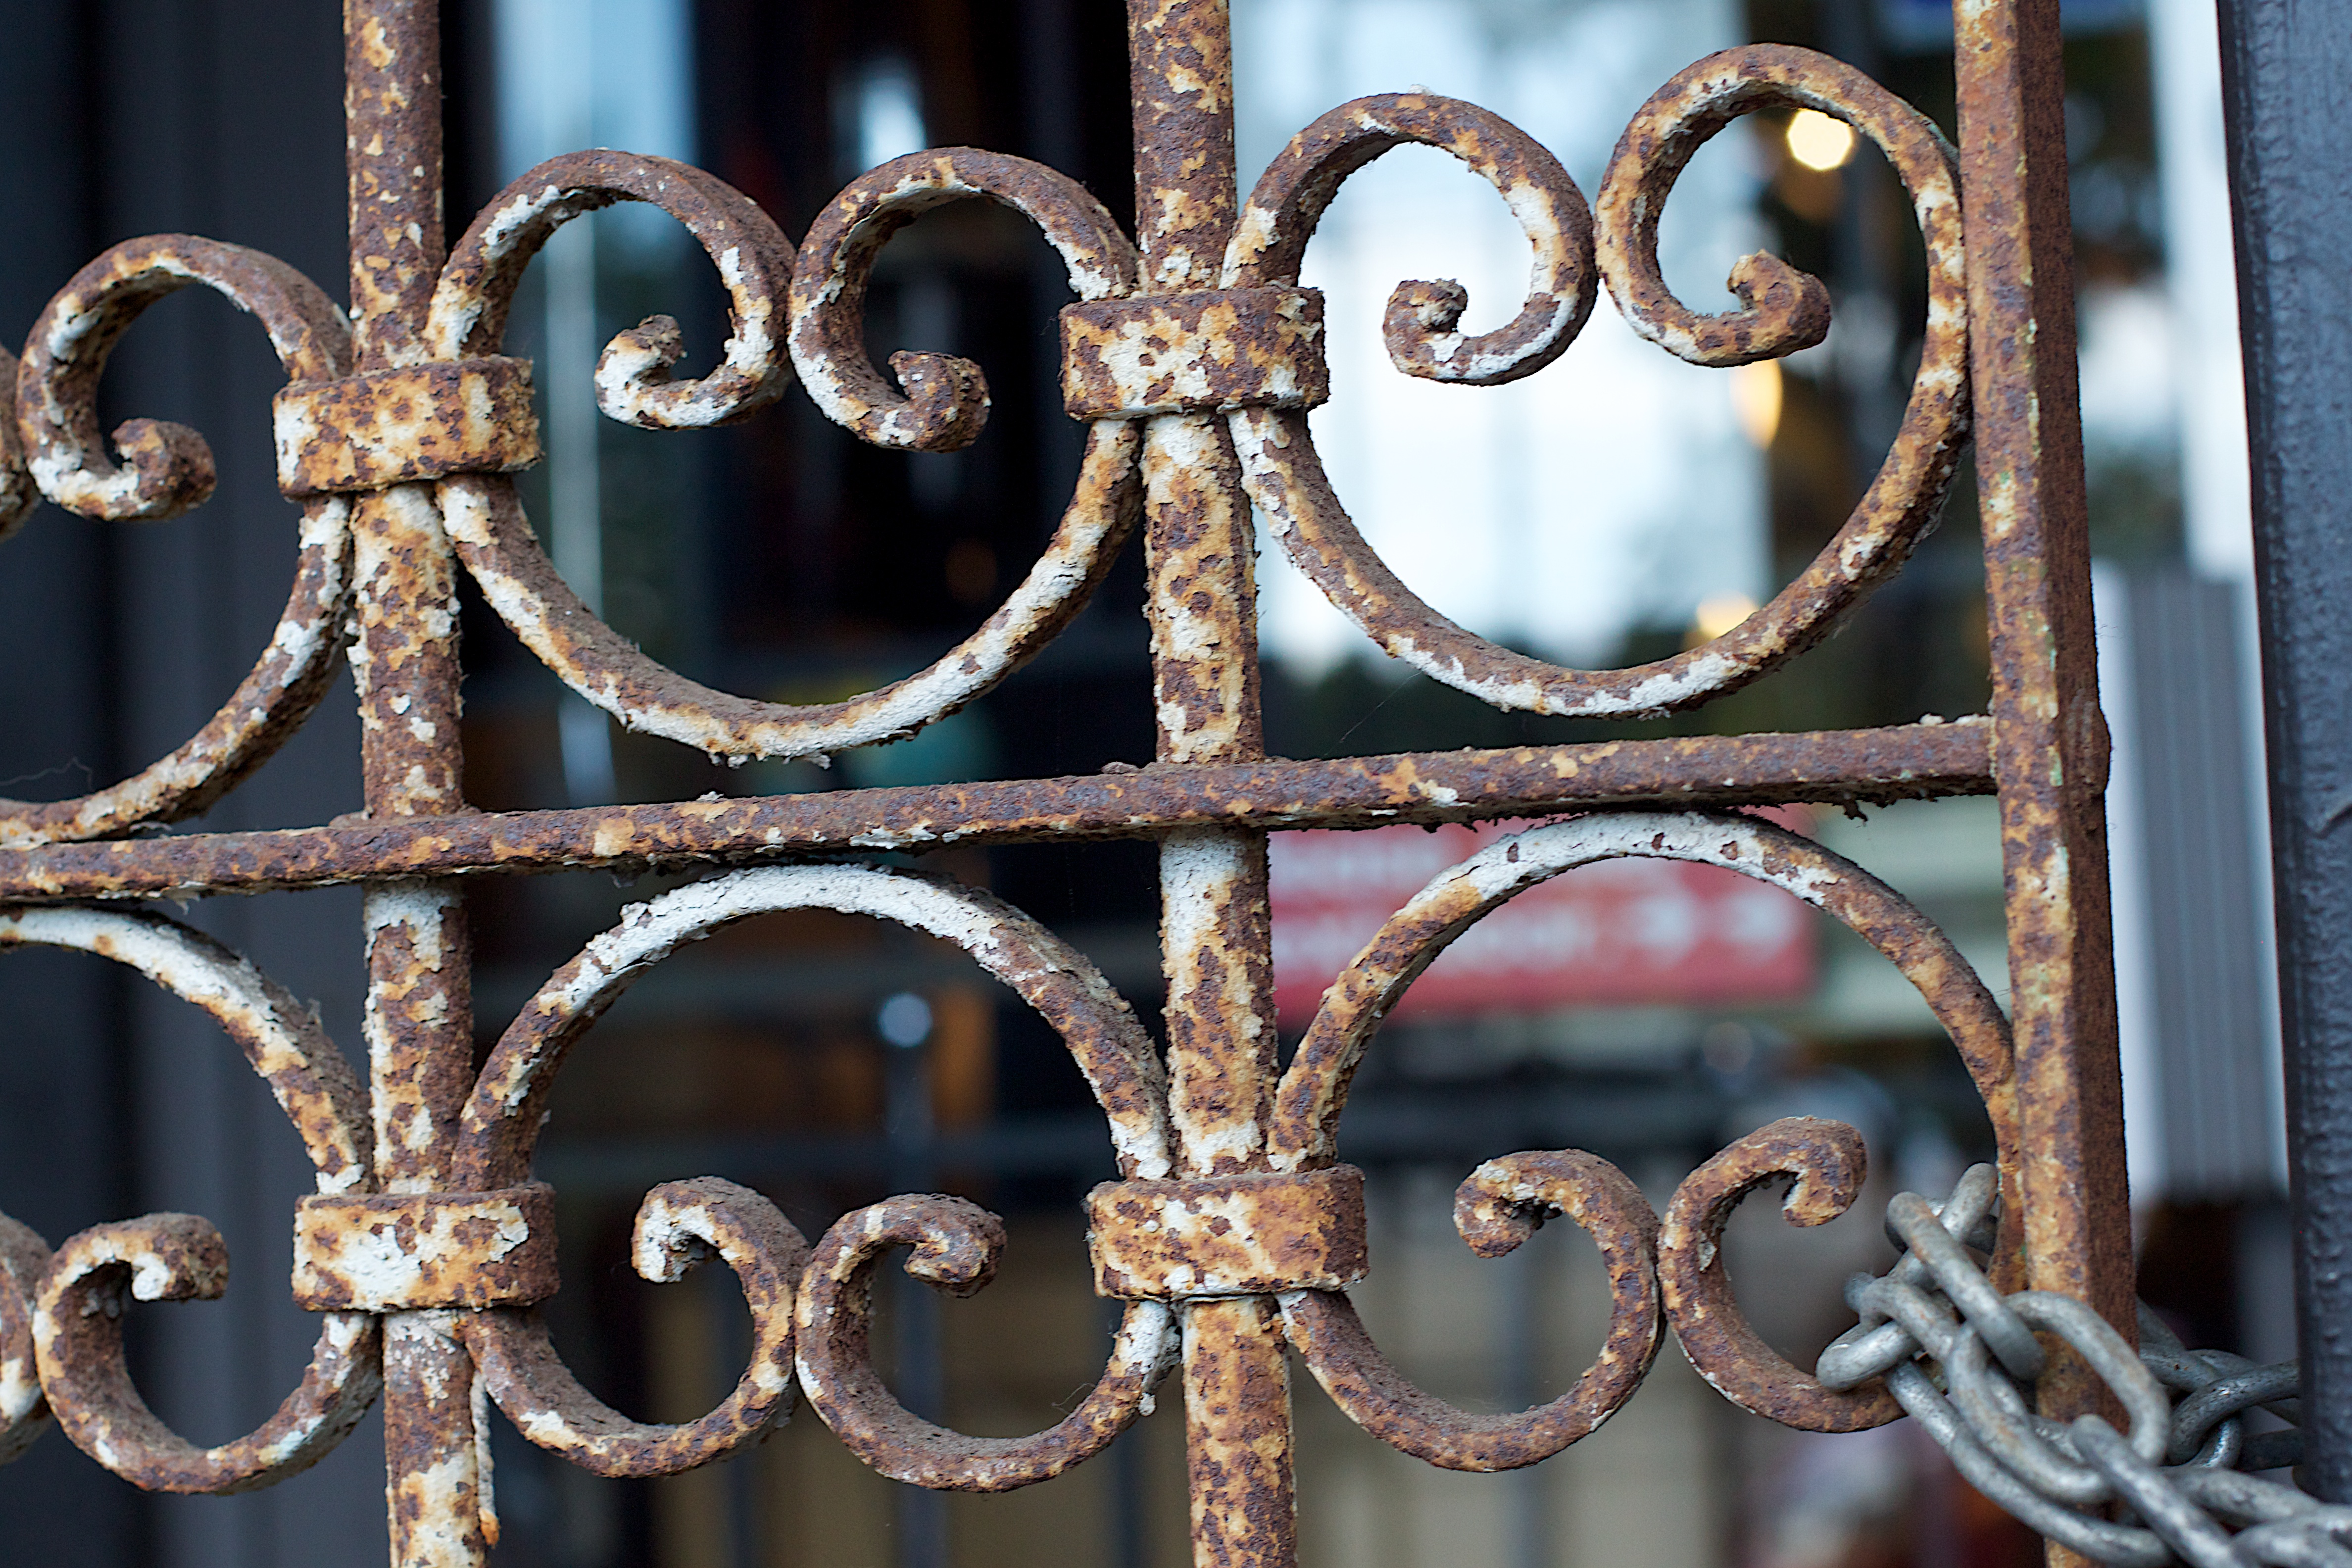
metal, lighting, material, light fixture, iron, chandelier